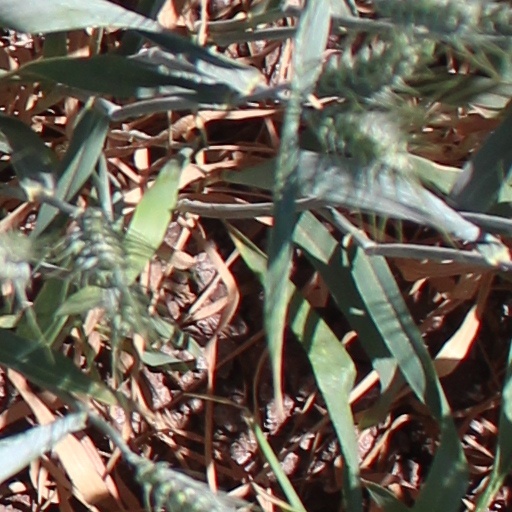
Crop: wheat